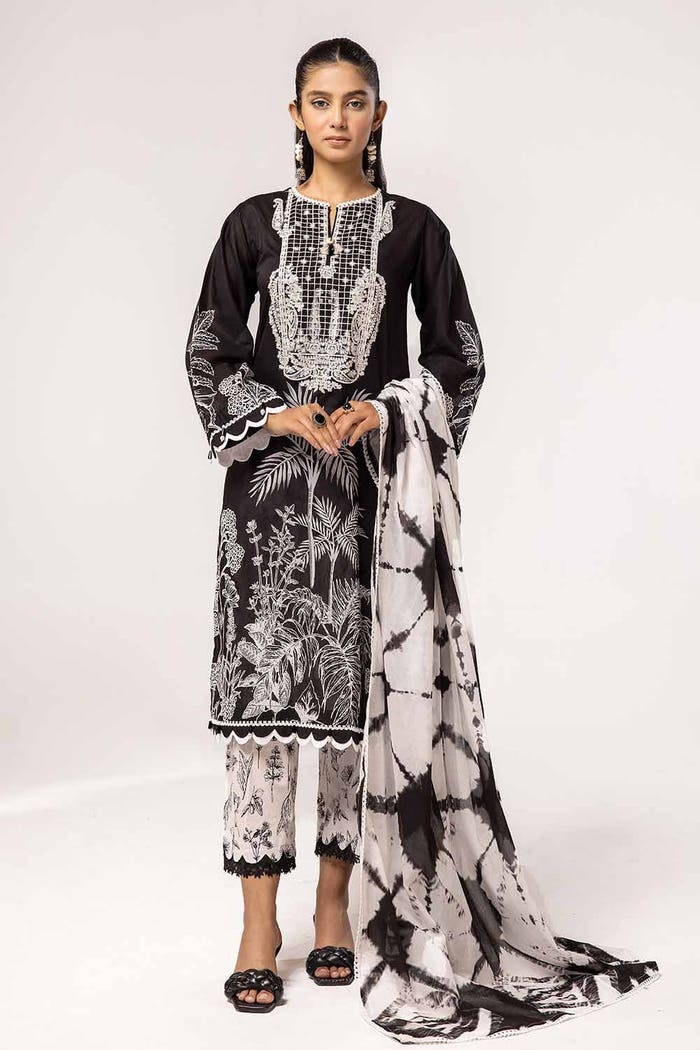
black multi tie dye chiffon suit